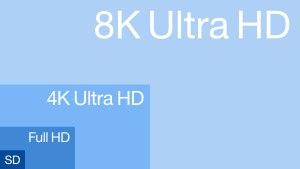
4K est un format d'image numérique ayant une définition supérieure ou égale à 3 840 pixels de large. Elle est qualifiée d’ultra haute définition en Europe.